Piotr Wawrzyk

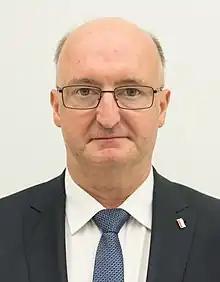
Wawrzyk in 2022

Piotr Sylwester Wawrzyk (born 31 December 1967) is a Polish government official. He was the Deputy Foreign Minister until 31 August 2023 when he and seven others were removed from office for accepting bribes in return for issuing official visas.